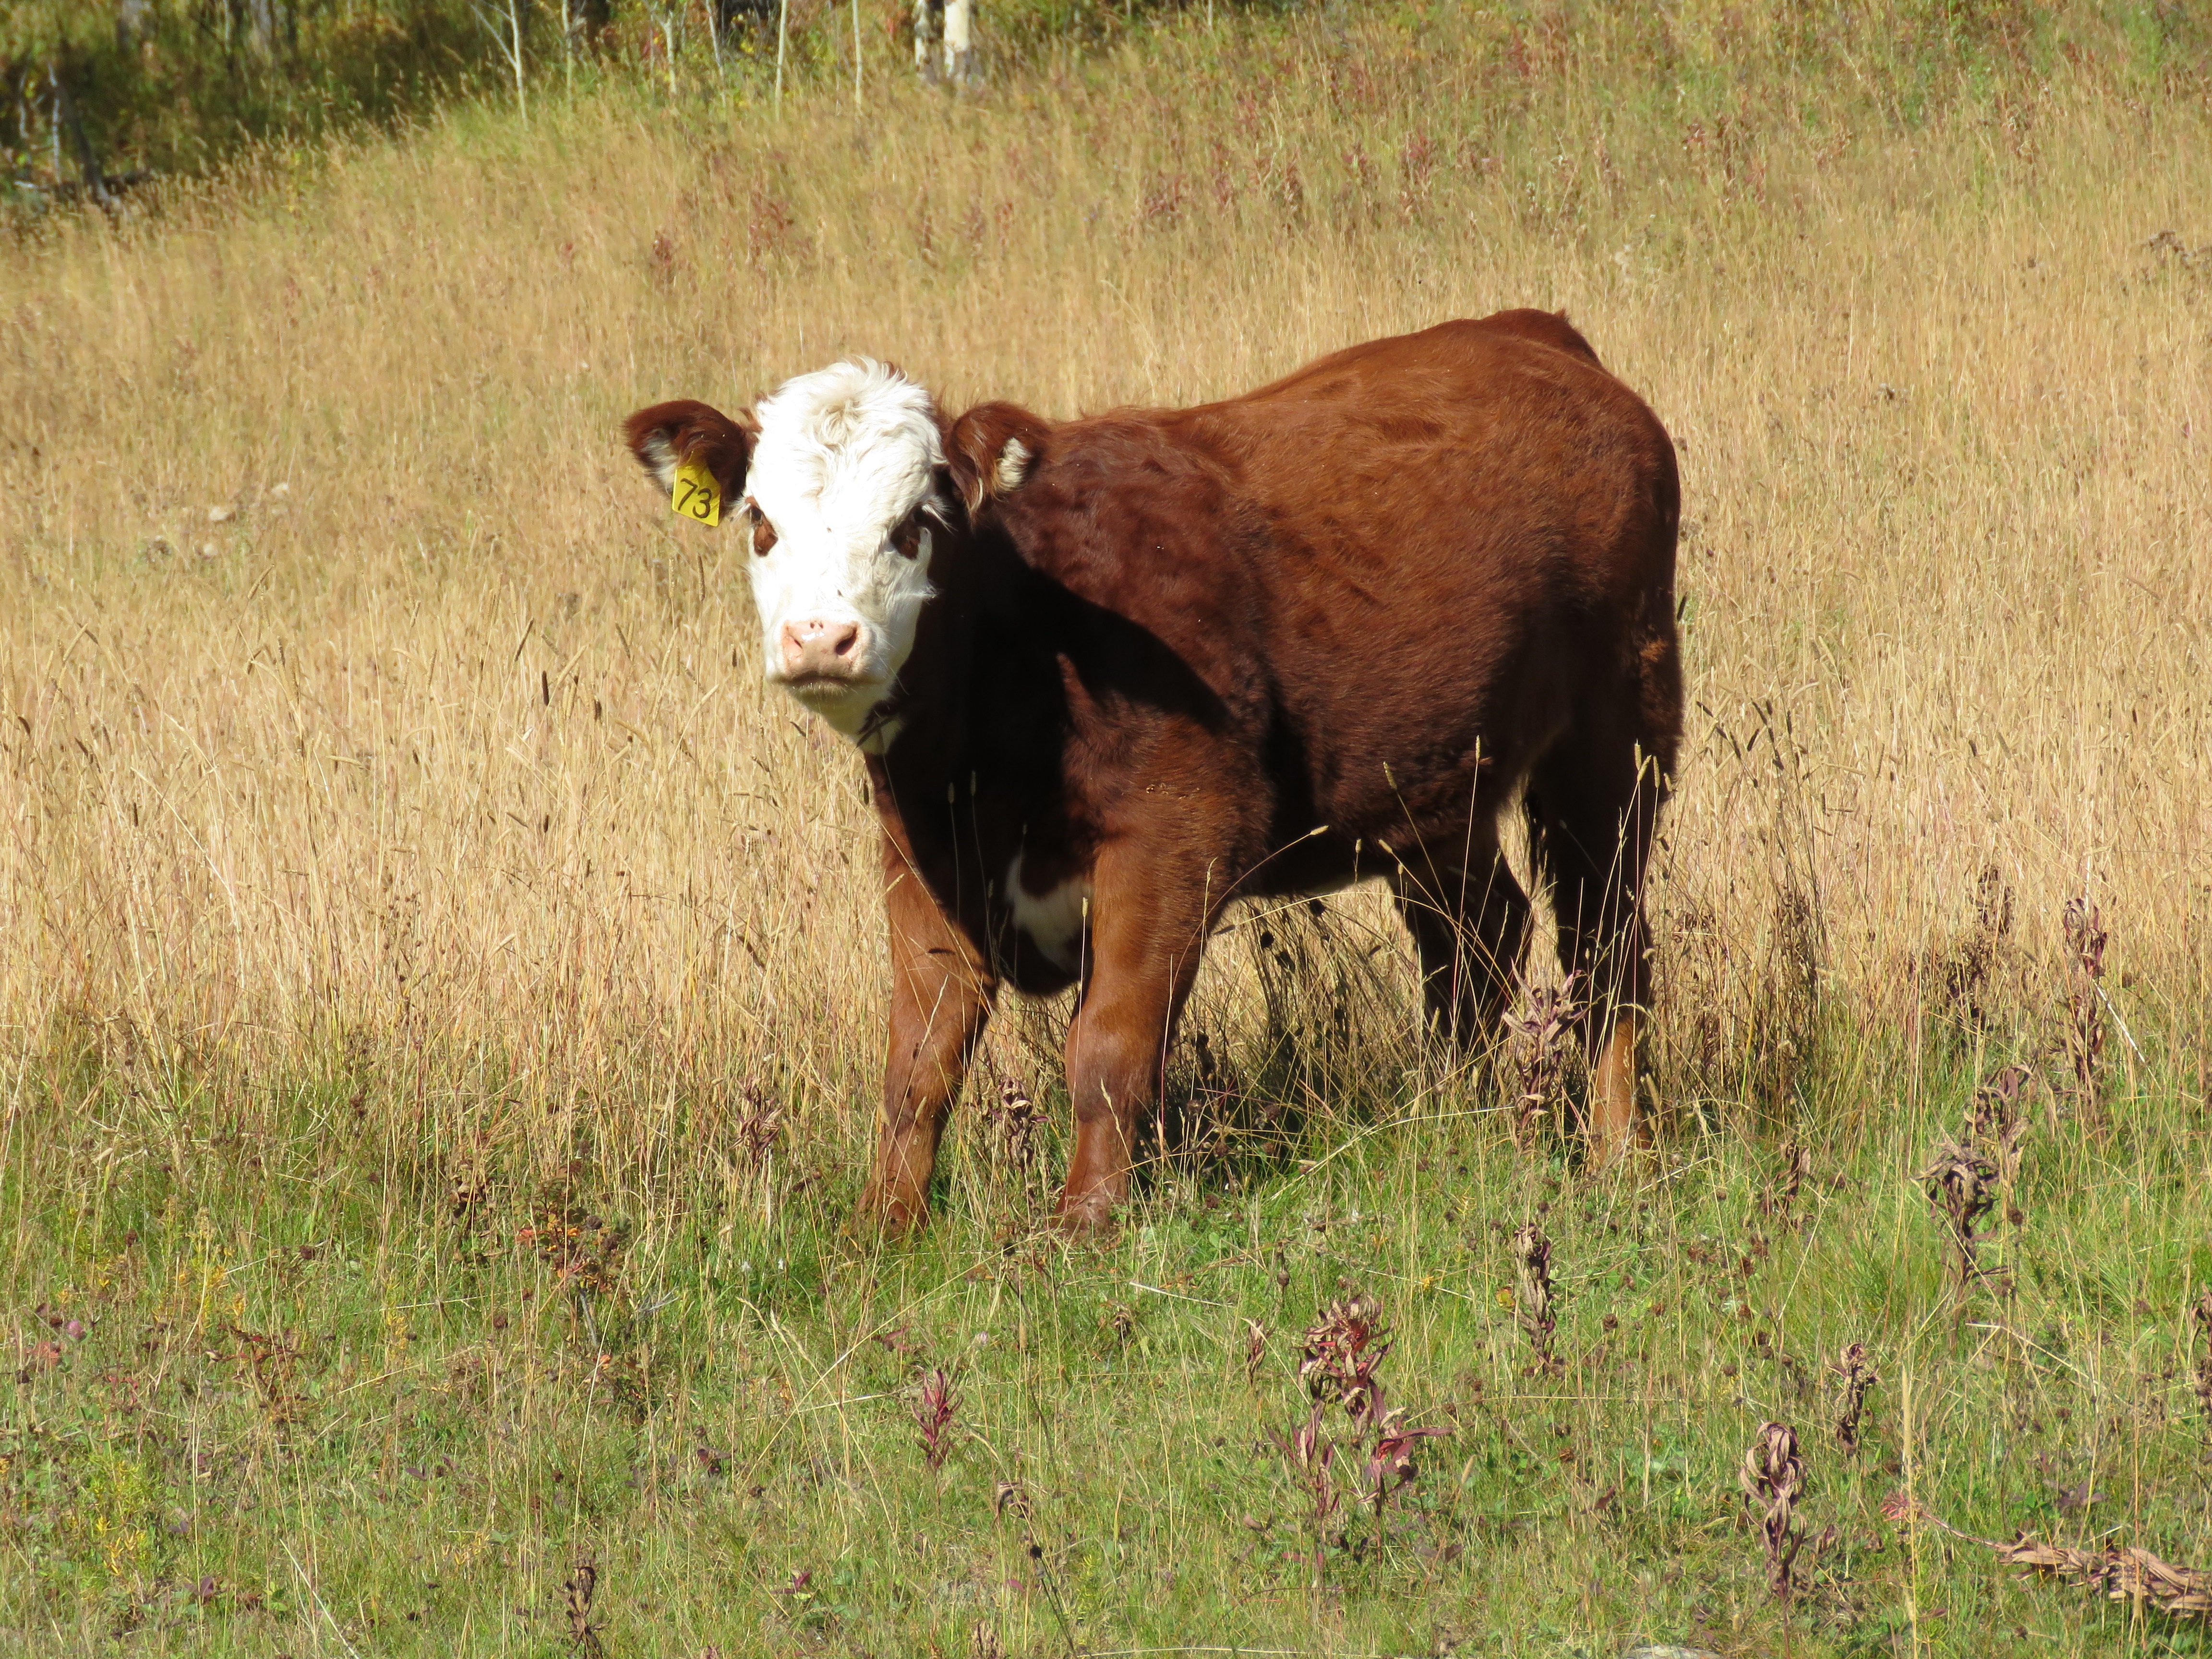
grass, field, farm, meadow, prairie, animal, cow, cattle, herd, pasture, grazing, brown, mammal, baby, fauna, calf, bull, grassland, vertebrate, habitat, rural area, cattle like mammal, cow goat family